Harrison Afful

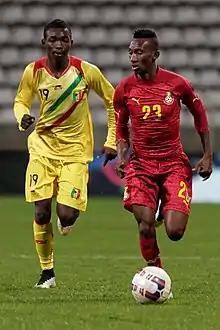
Afful is one of the ten most-capped players in the history of the Ghana national team.

After appearing in all six matches in Ghana's 2015 Africa Cup of Nations qualification run, Afful was named to the squad for the final tournament on 7 January 2015. He appeared in every match at the tournament, helping the Black Stars reach the final against Ivory Coast. Afful scored his attempt in the penalty shootout as the eighth taker, but Ghana were defeated 9–8 on spot kicks; for the second time, he finished as an AFCON runner-up. Later that year, Afful captained Ghana for the first time, leading the team to a 3–2 victory over Congo on 1 September. He was back in an AFCON squad two years later, earning a place in the Ghanaian team for the 2017 Africa Cup of Nations. Afful played every minute in the tournament, helping the Black Stars to a fourth-place finish after falling to Burkina Faso in the third place match.